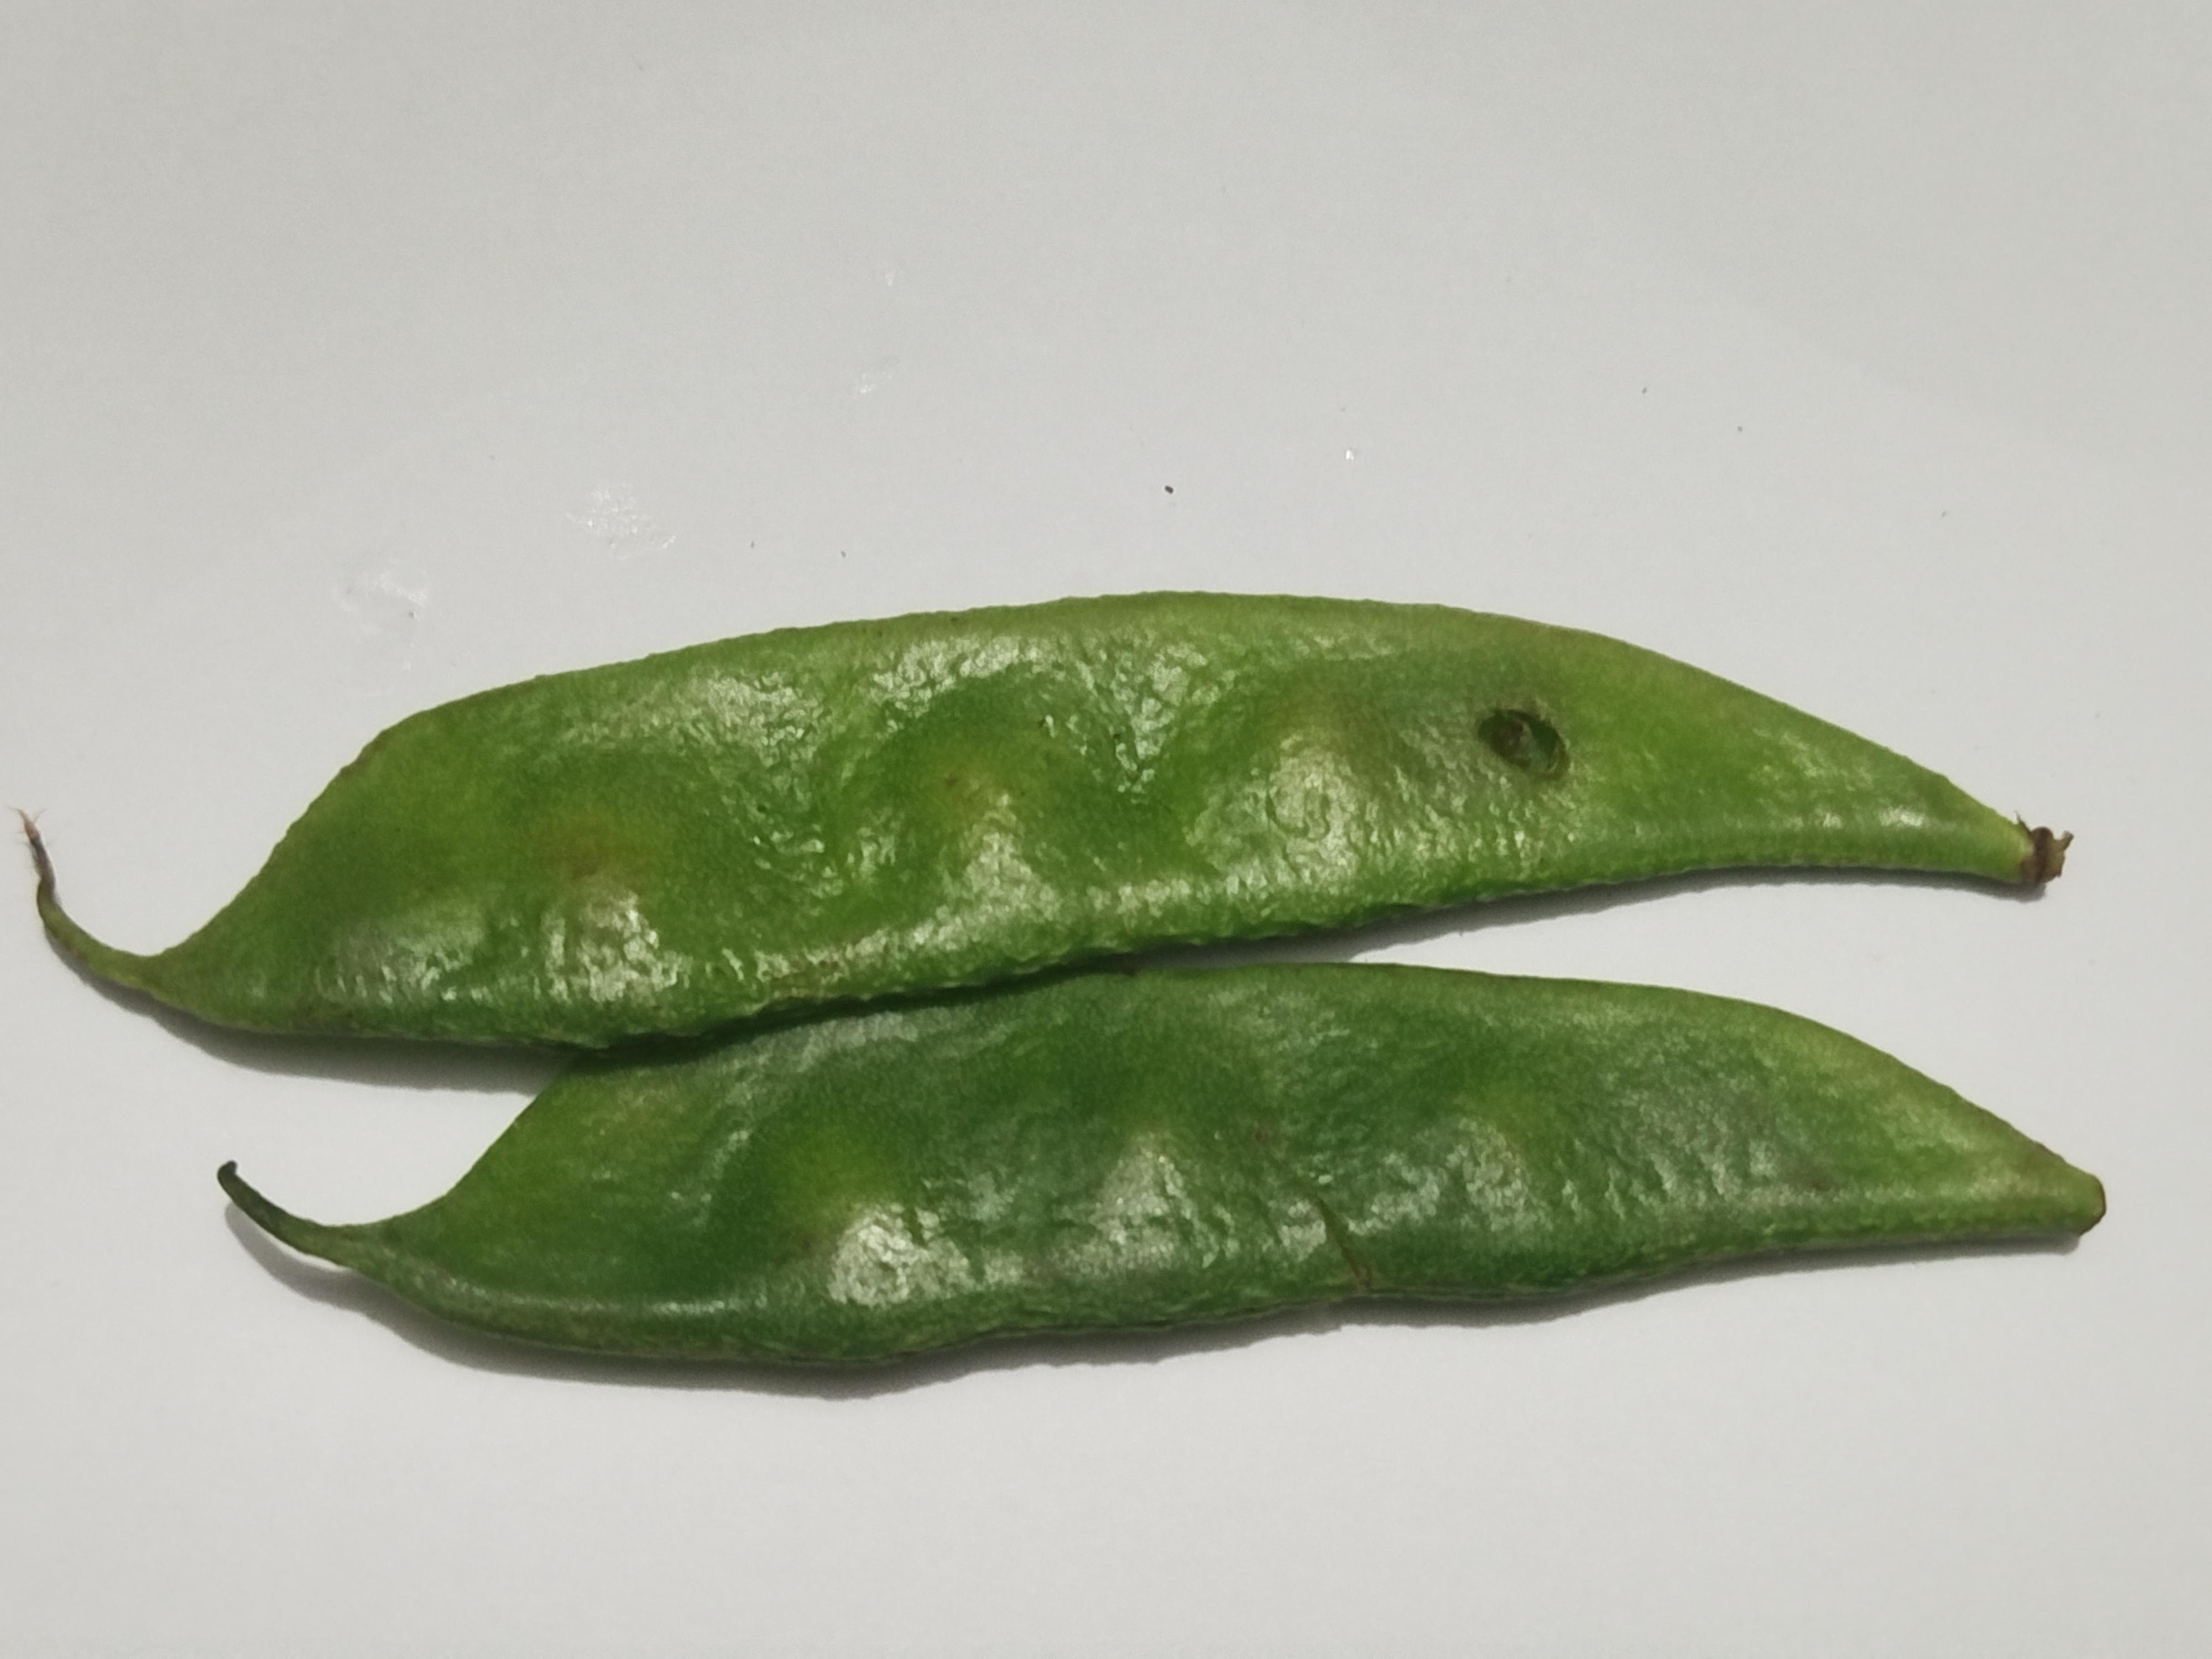
Label: Bean